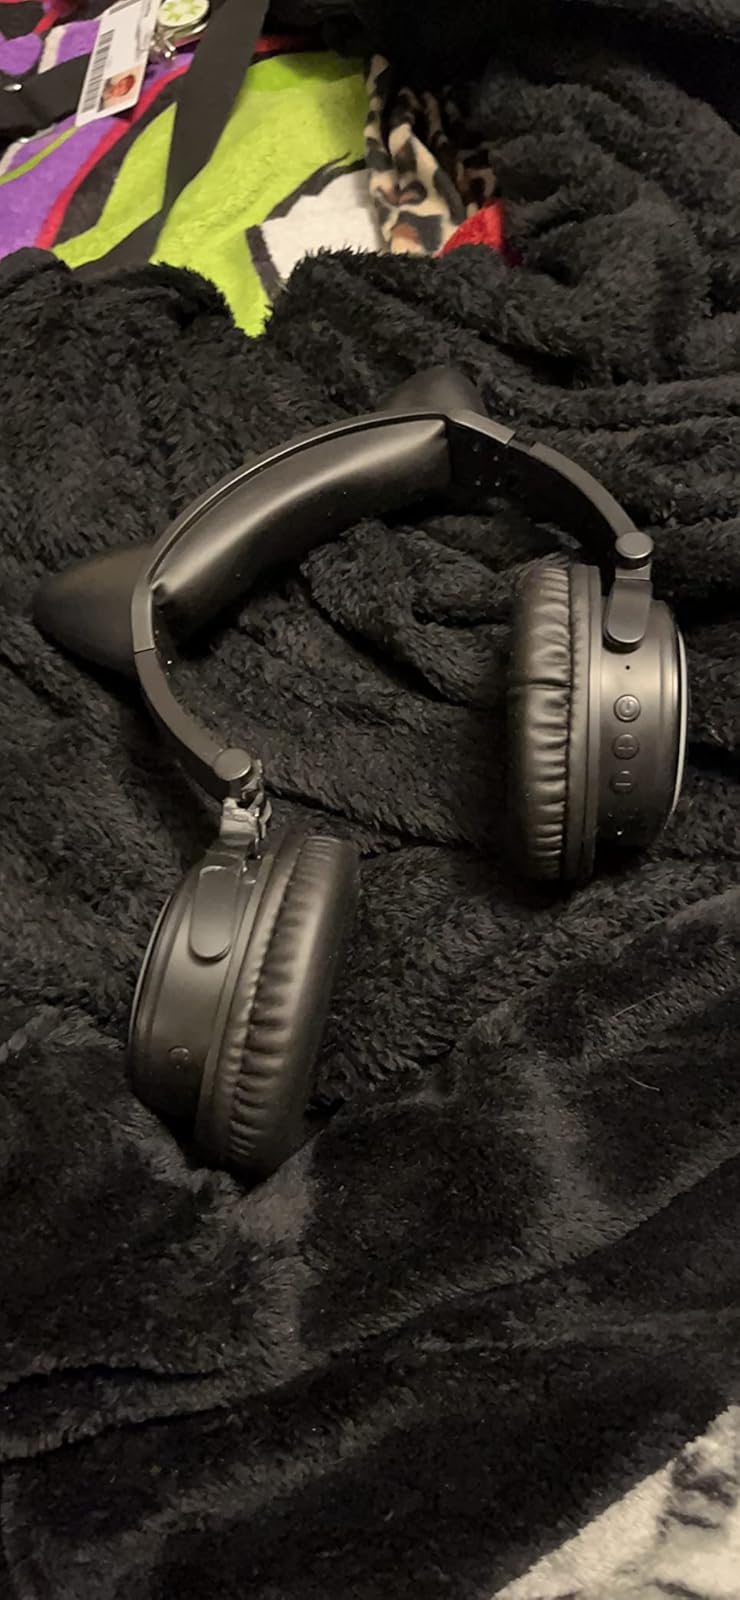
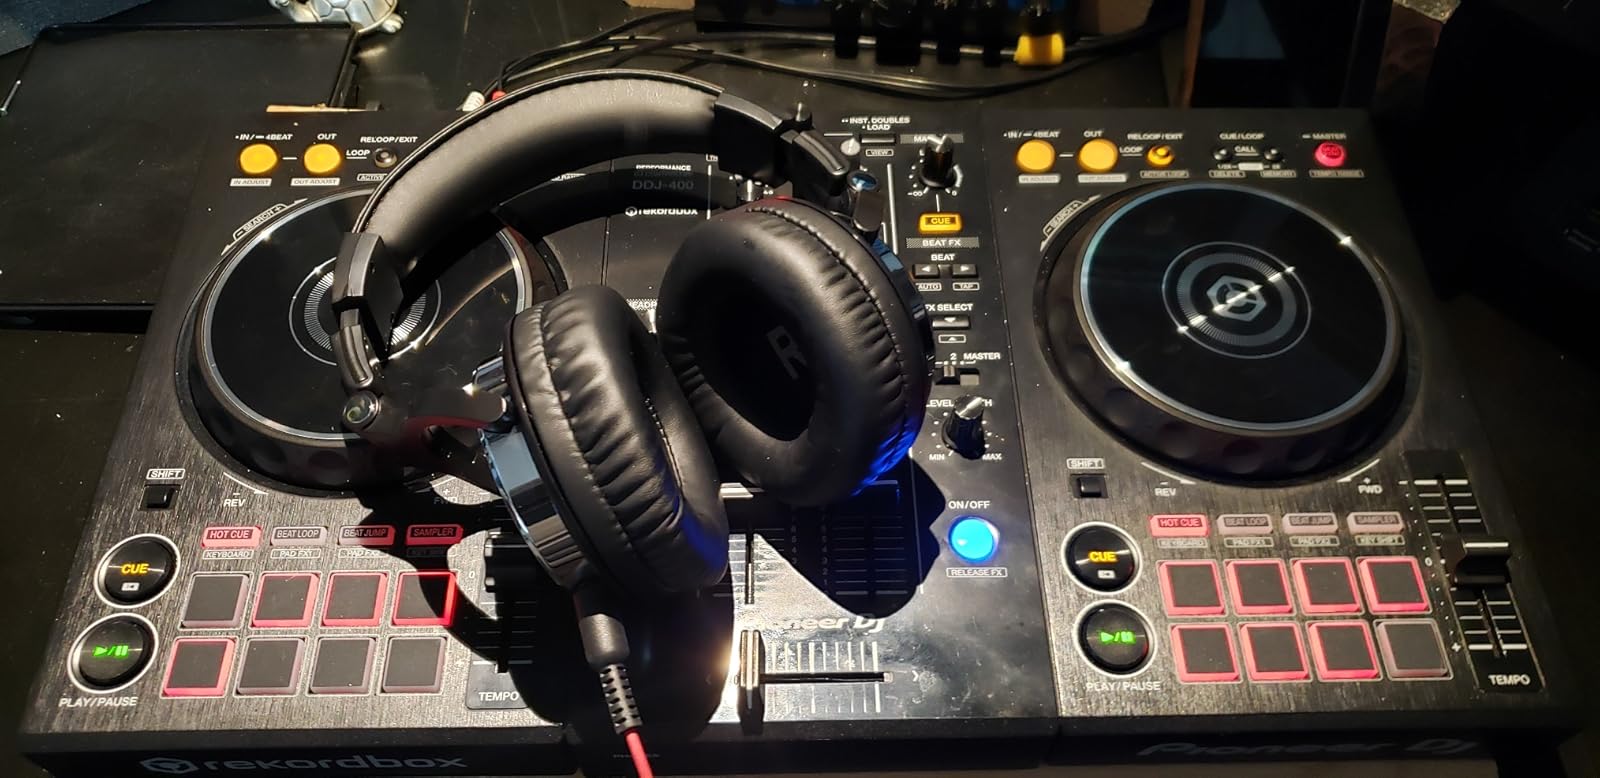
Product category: headphones
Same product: no